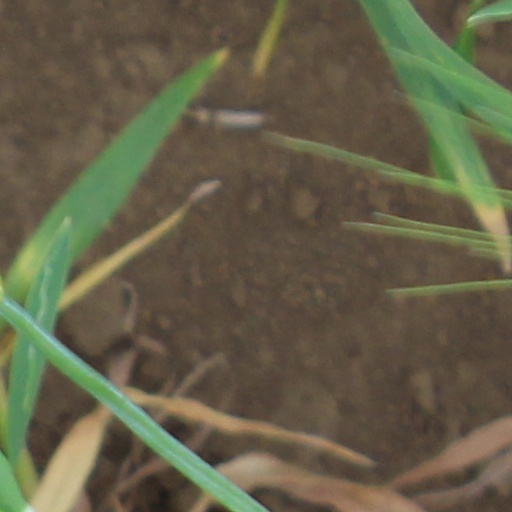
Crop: wheat